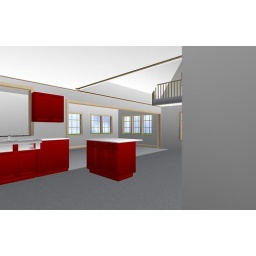
Standing near wall leading into garage. Bathroom would be to the right. Back kitchen wall to the immediate left